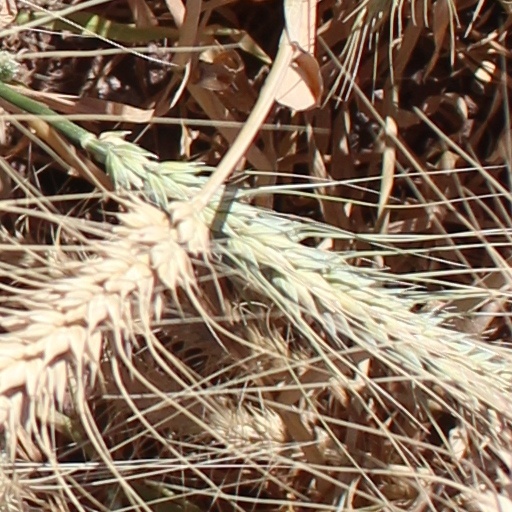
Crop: wheat